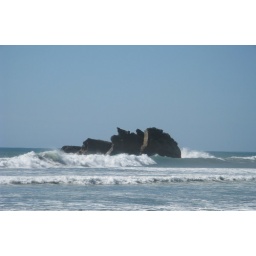
Waves crashing around the rocks near where the Fox River meets the west coast of the South Island.